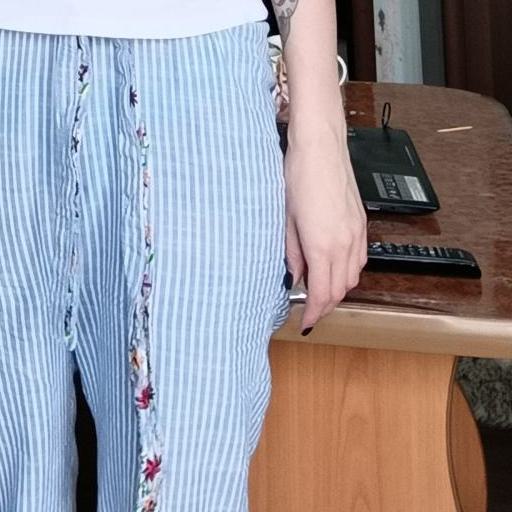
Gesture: no_gesture